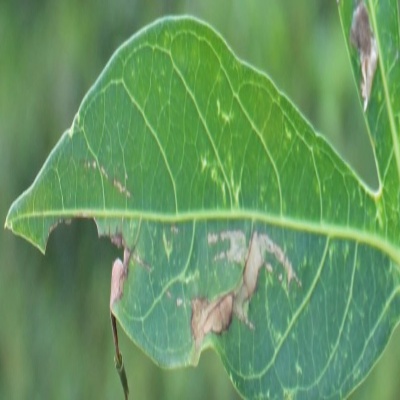
Crop: Cassava
Condition: bacterial blight